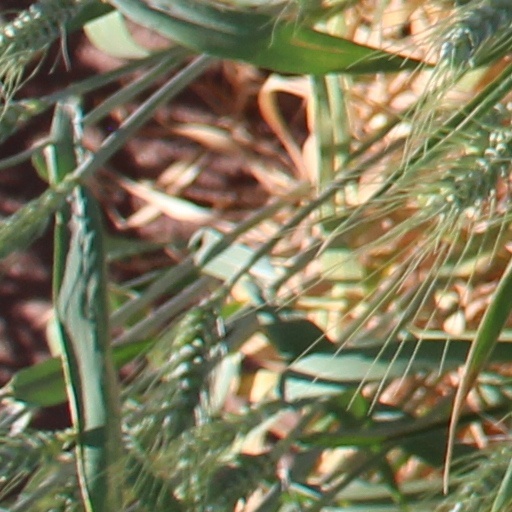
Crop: wheat